White-bearded hermit

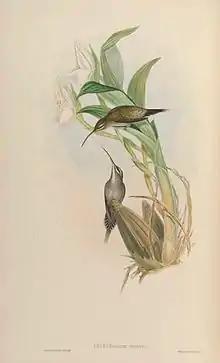

The white-bearded hermit is about long and weighs . This medium-sized hermit has bronzy green upperparts with gray margins on the uppertail coverts. The underparts are gray. The face has a black "mask" with a white supercilium and malar stripe; the center of the throat has a white stripe. The female has identical plumage but shorter wings and a shorter and more decurved bill than the male.